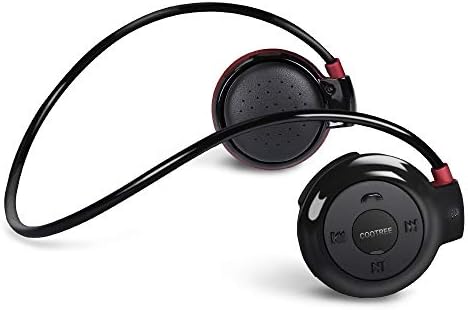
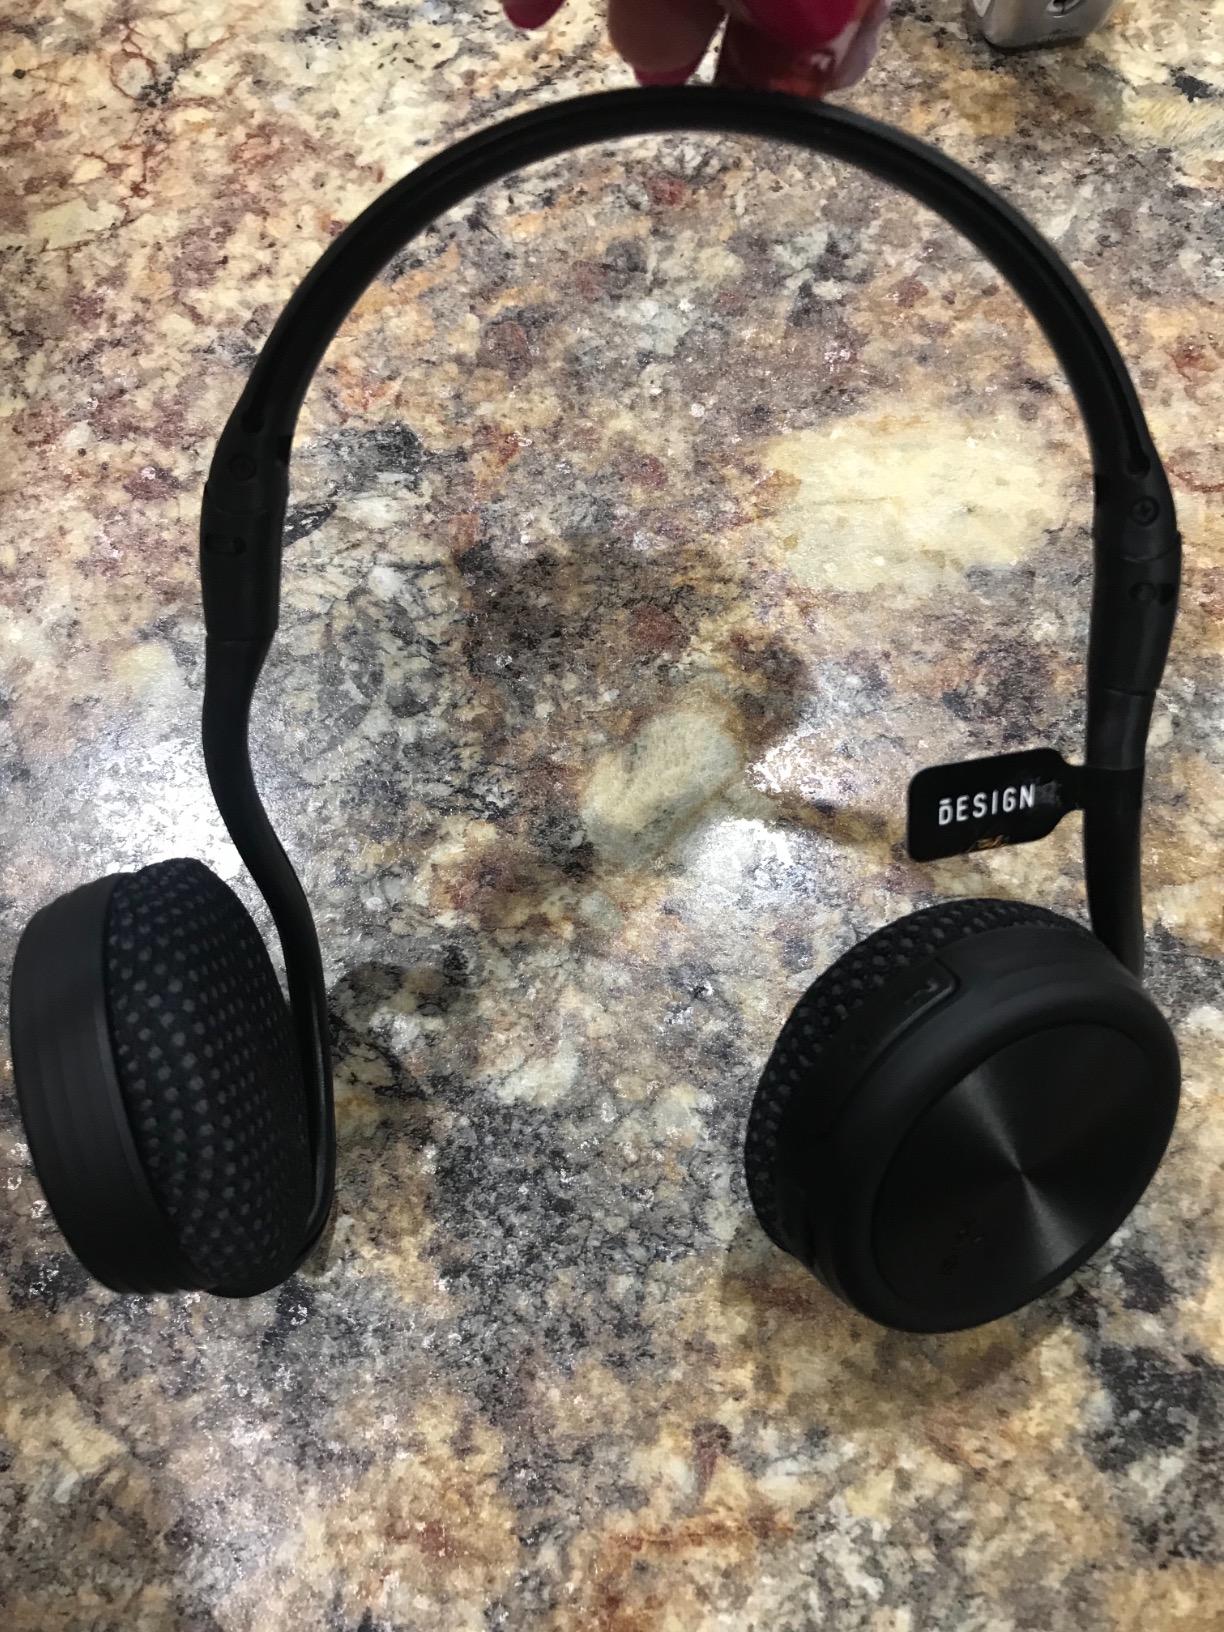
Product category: headphones
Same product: no